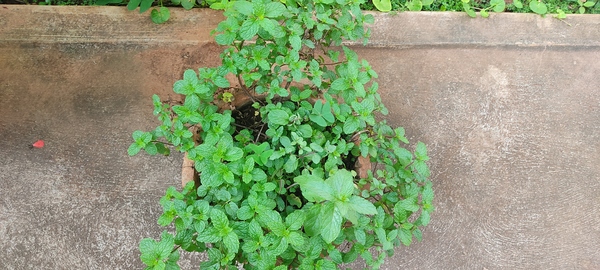
Plant: Mint